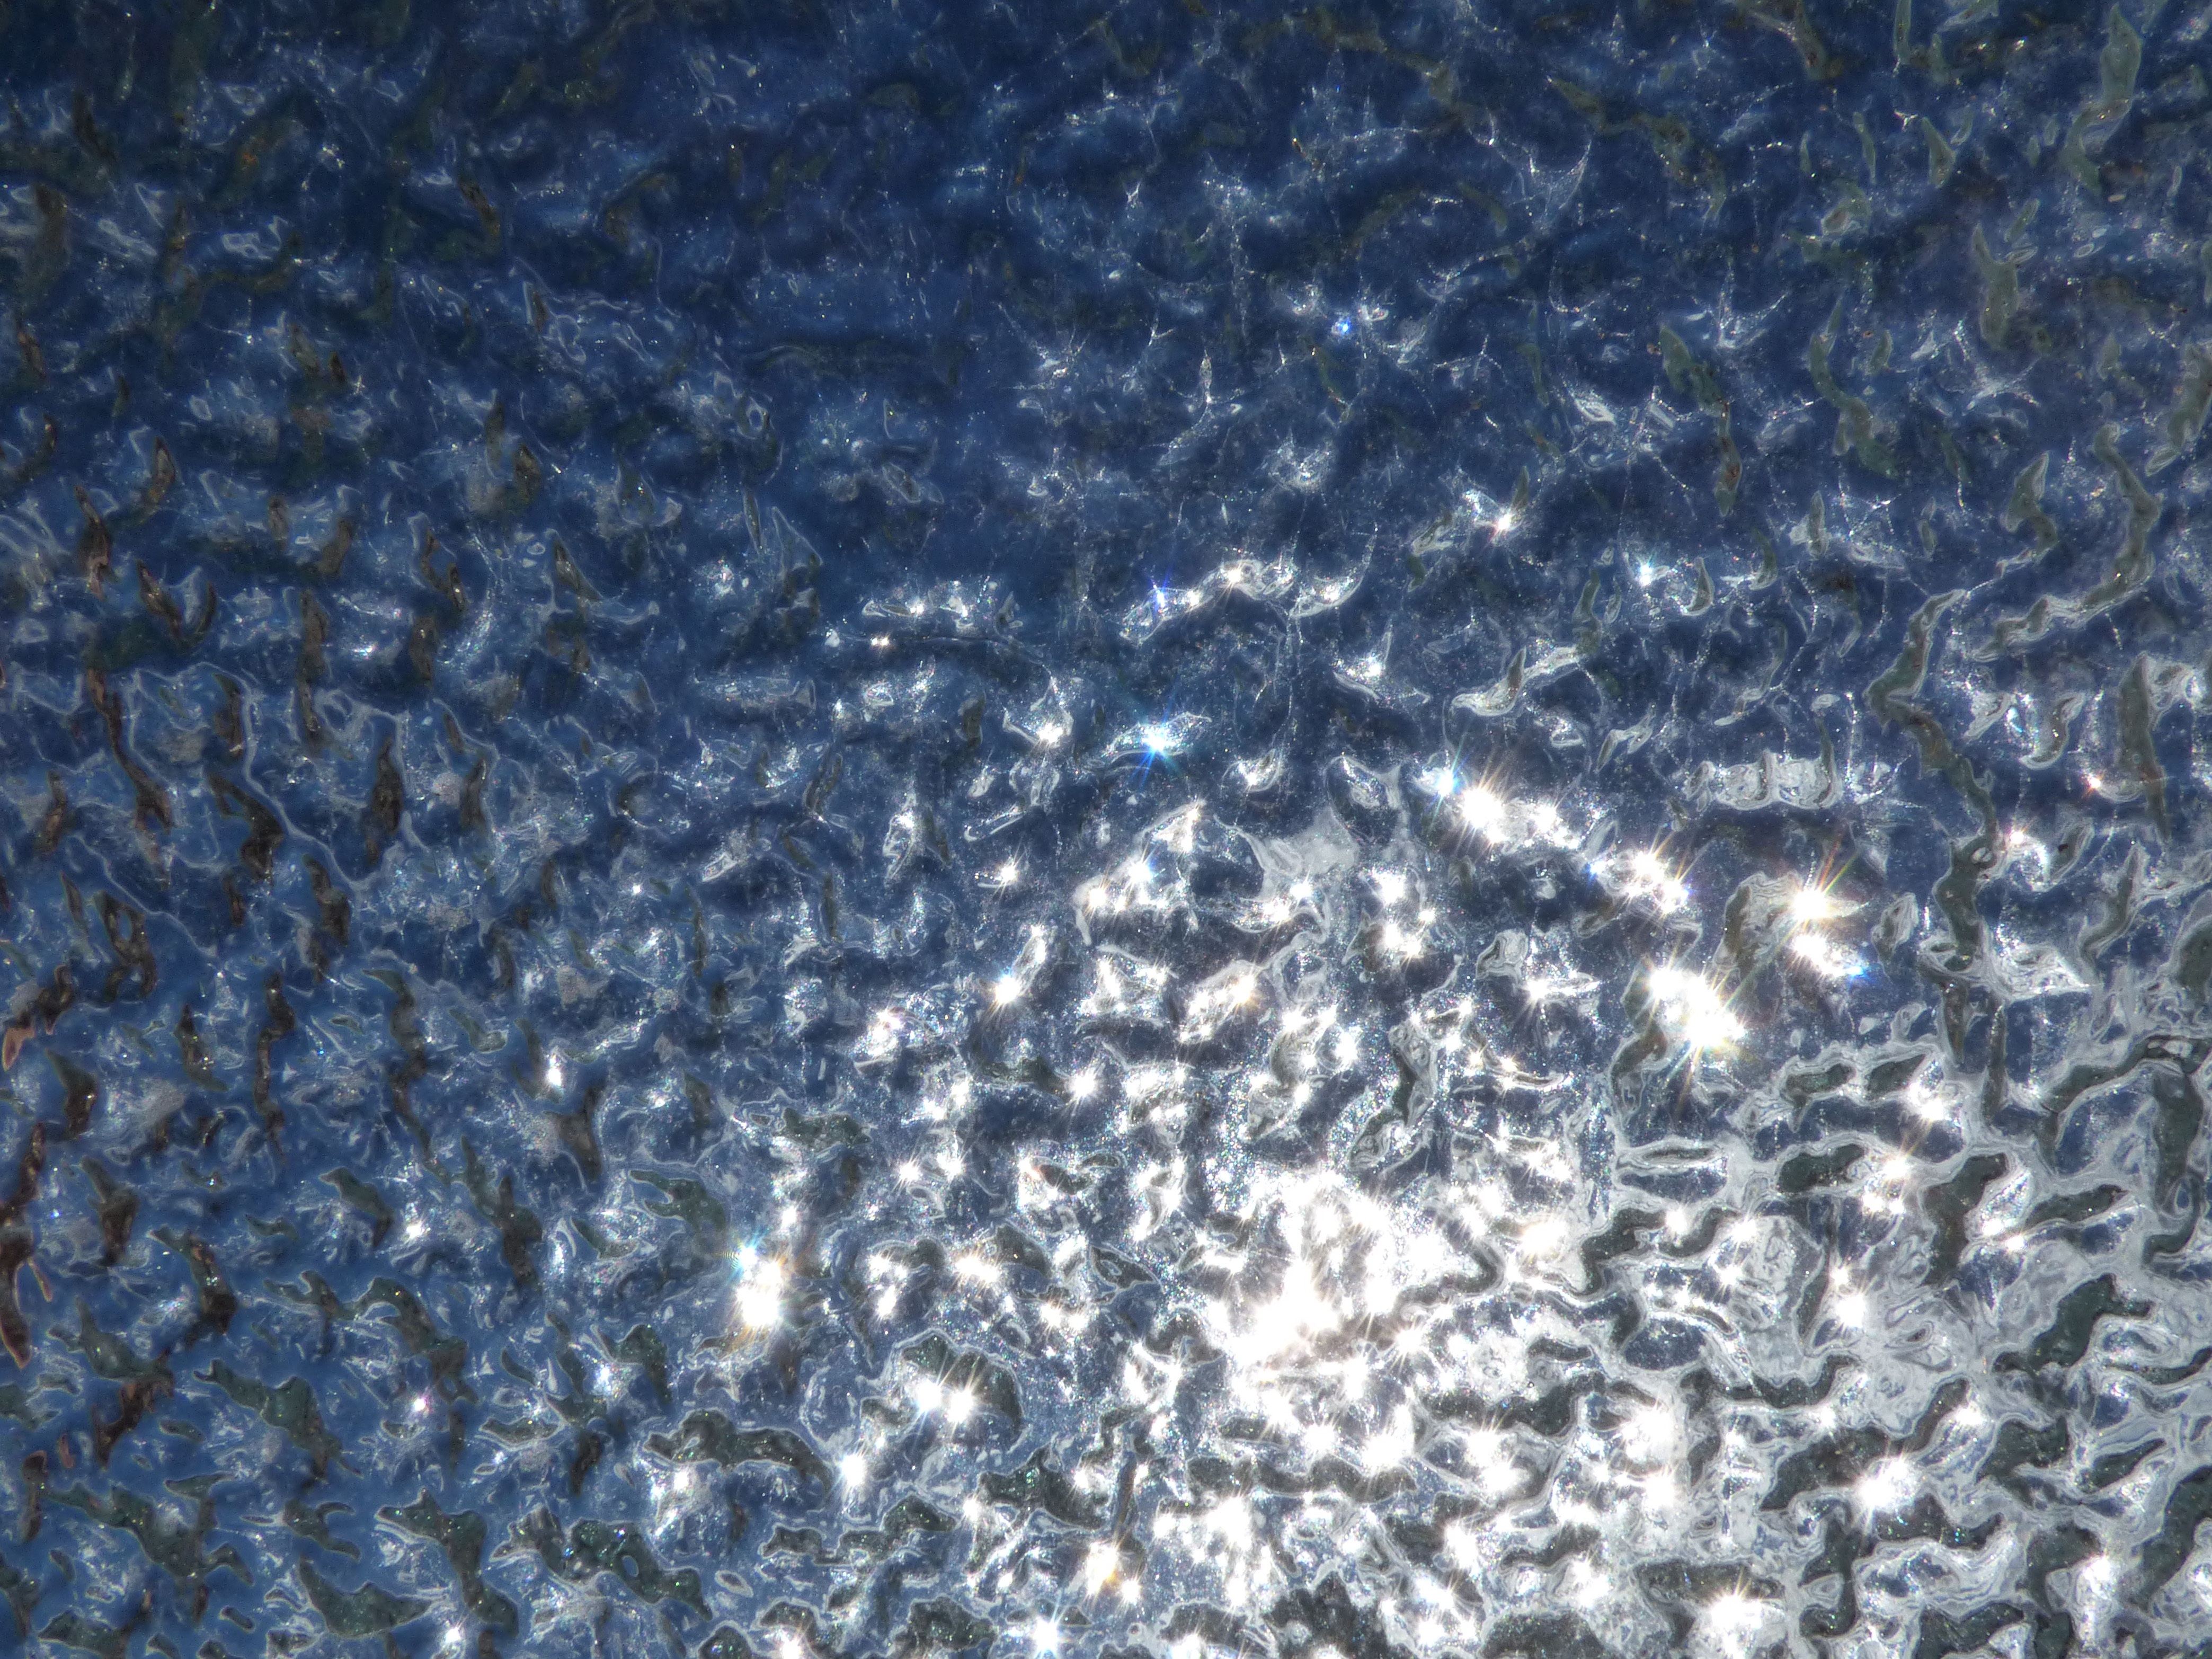
texture, glass, pattern, blue, material, crochet, textile, art, background, waters, flooring